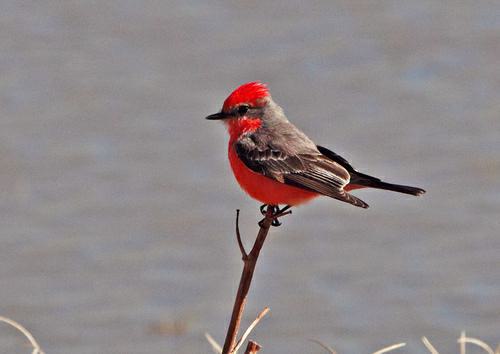
A photo of a vermilion flycatcher